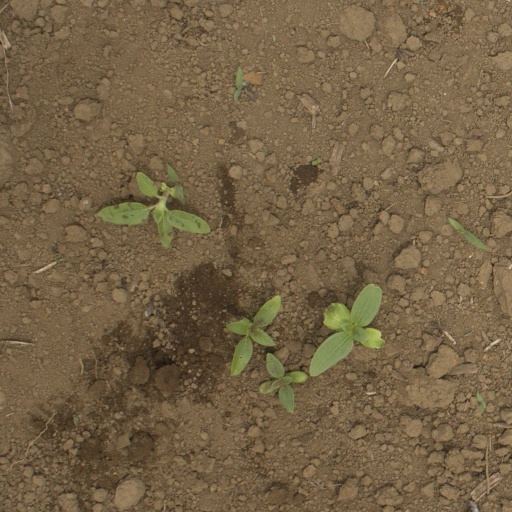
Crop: Jerusalem artichoke